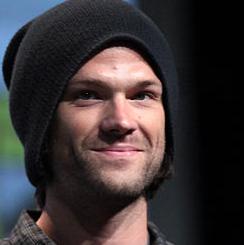
Age: 32